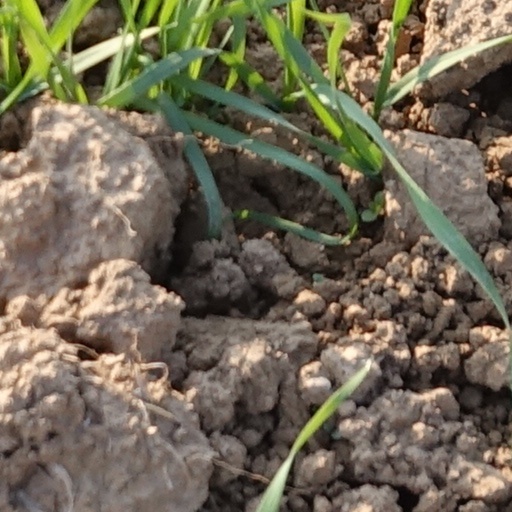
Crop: wheat